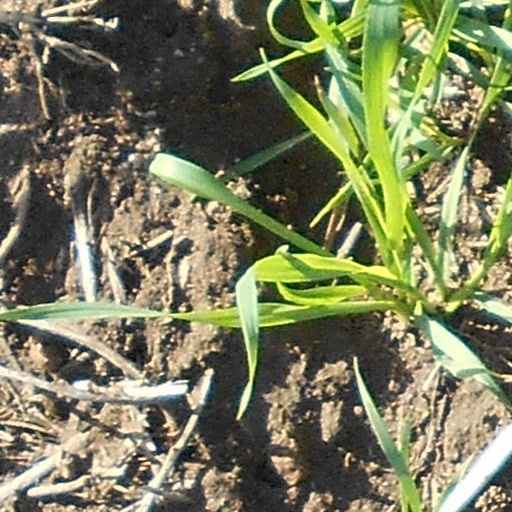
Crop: wheat